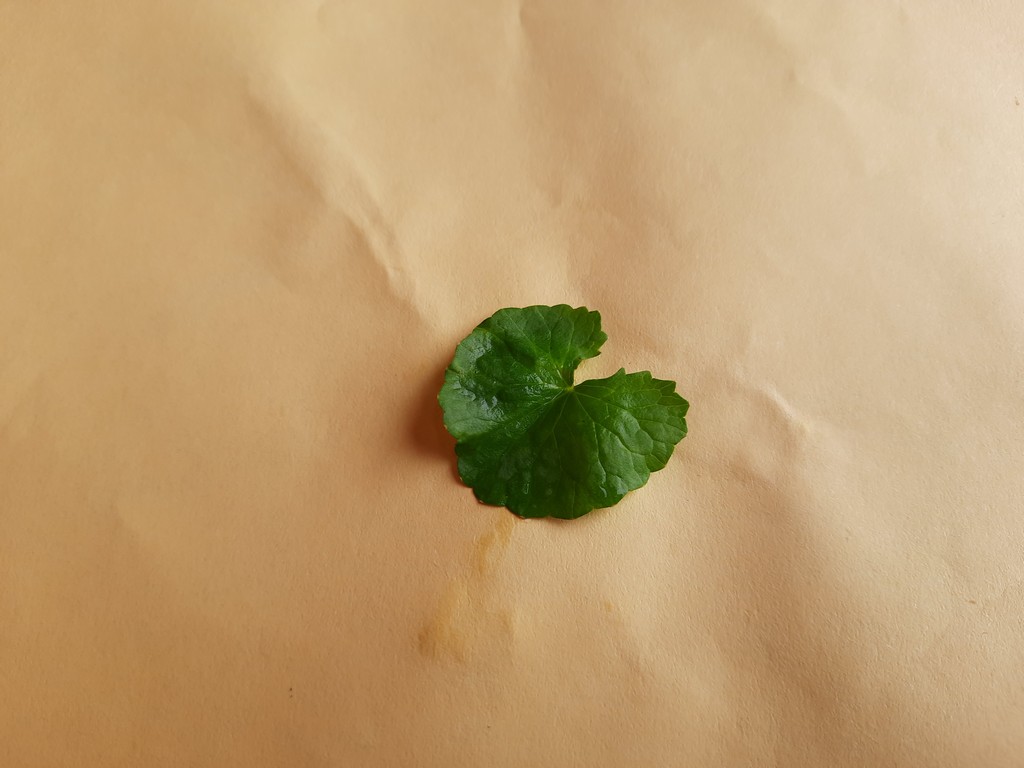
Label: Healthy